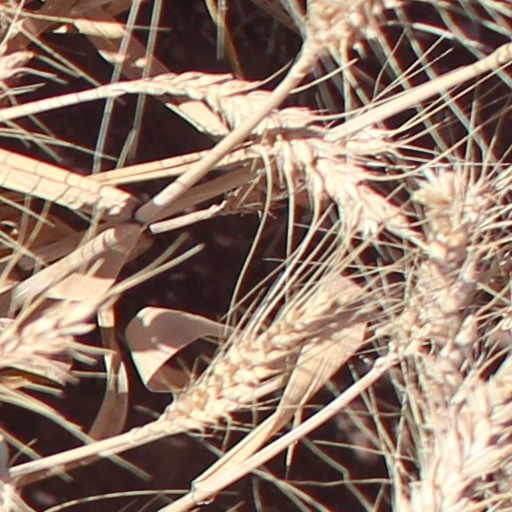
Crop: wheat